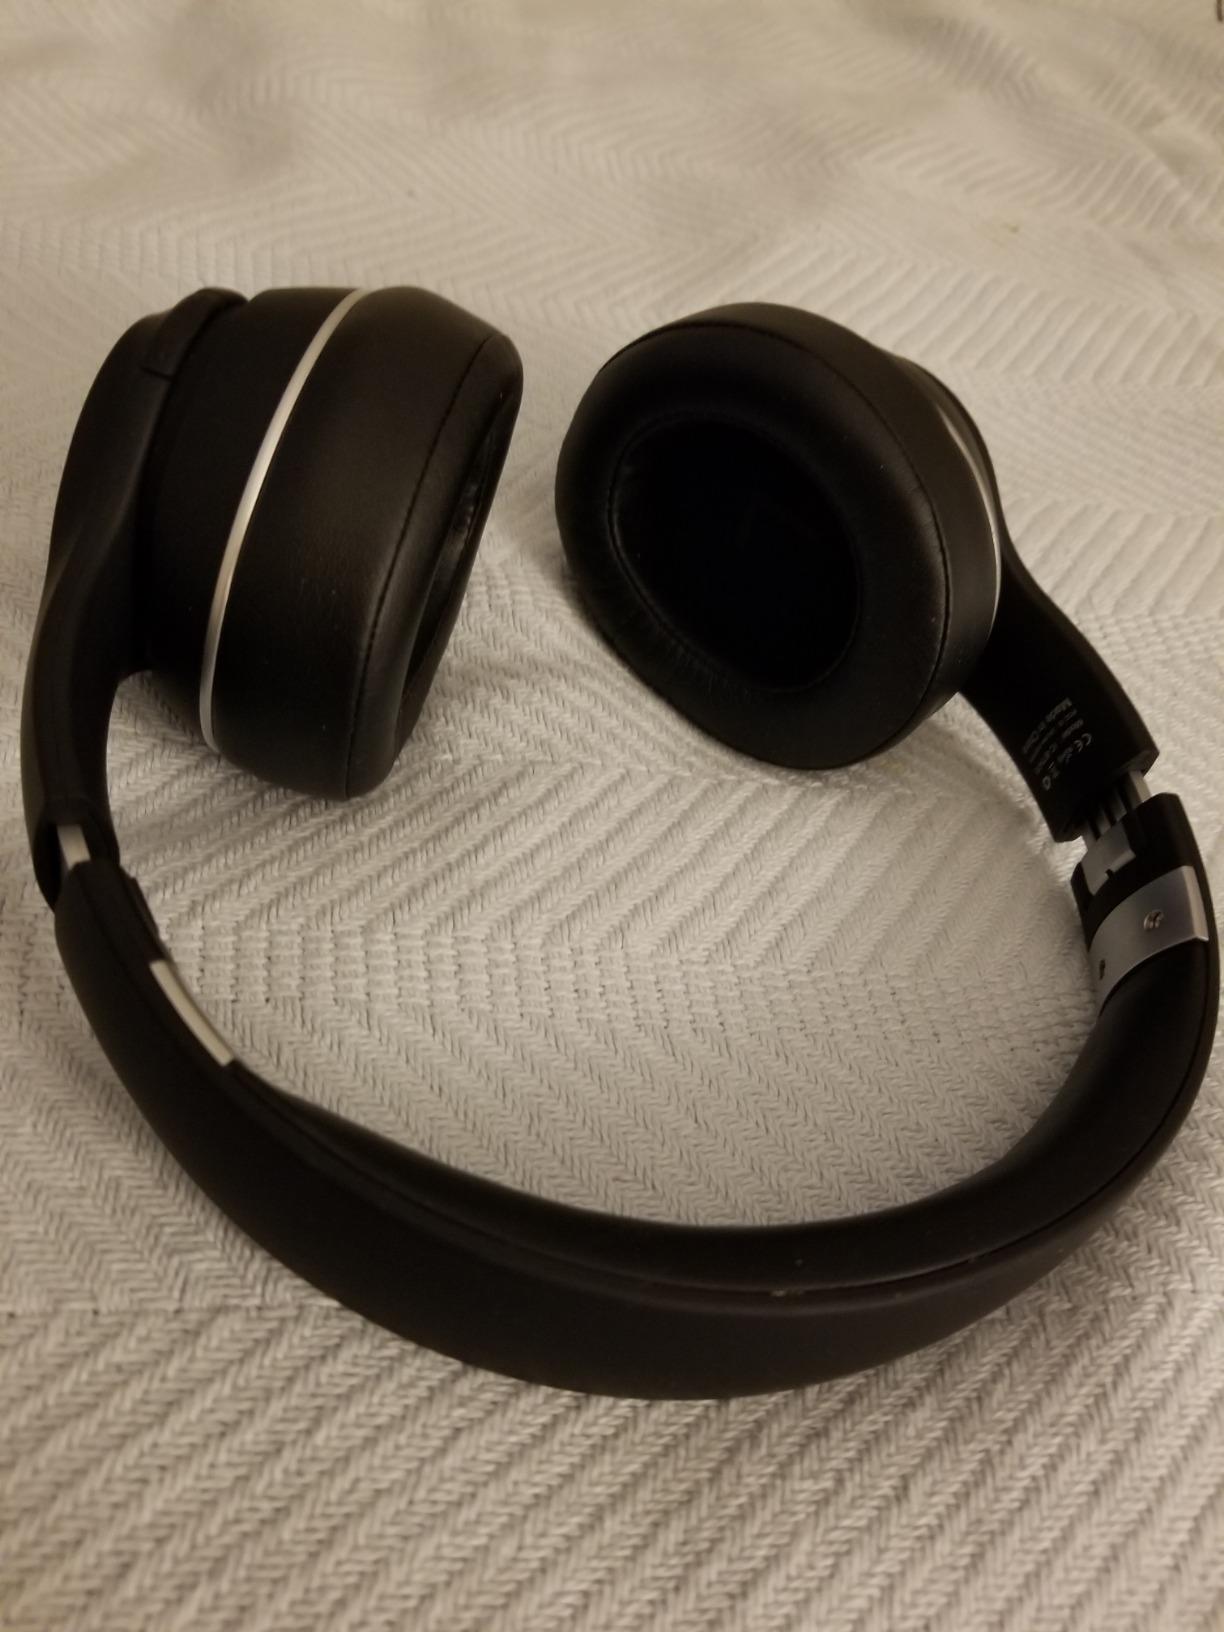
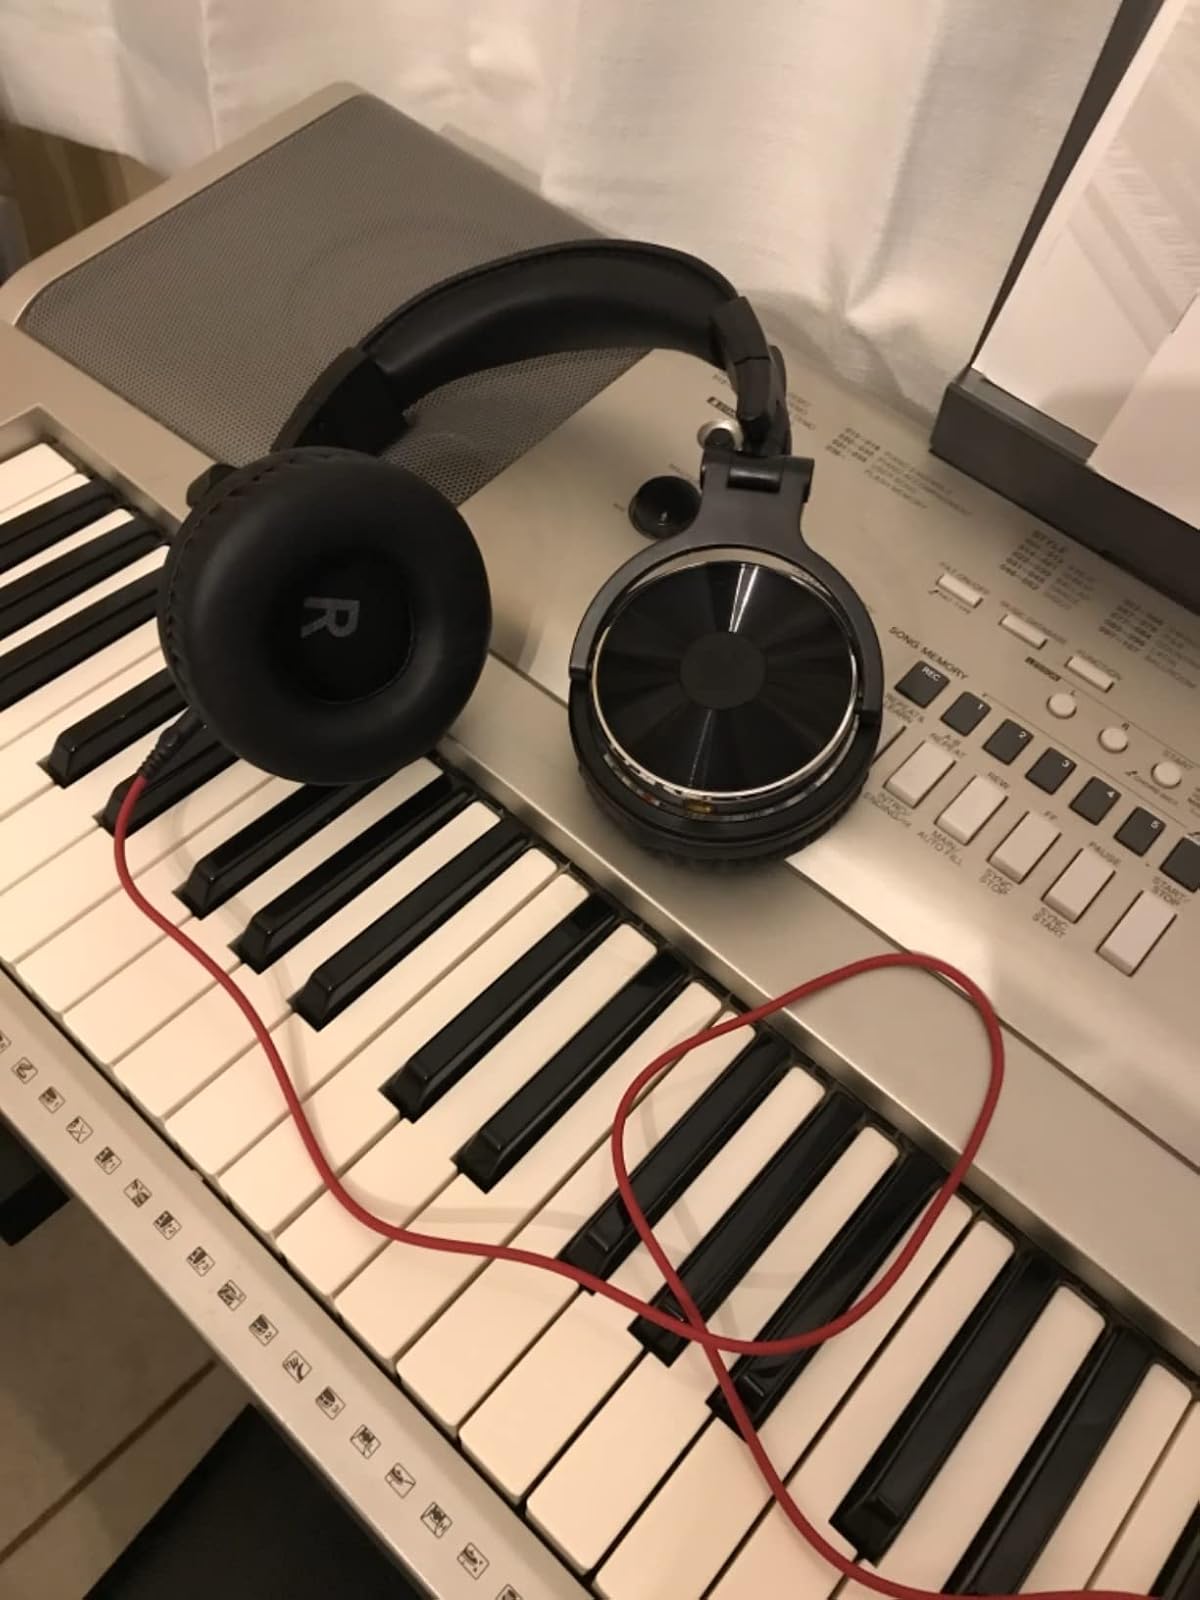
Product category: headphones
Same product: no